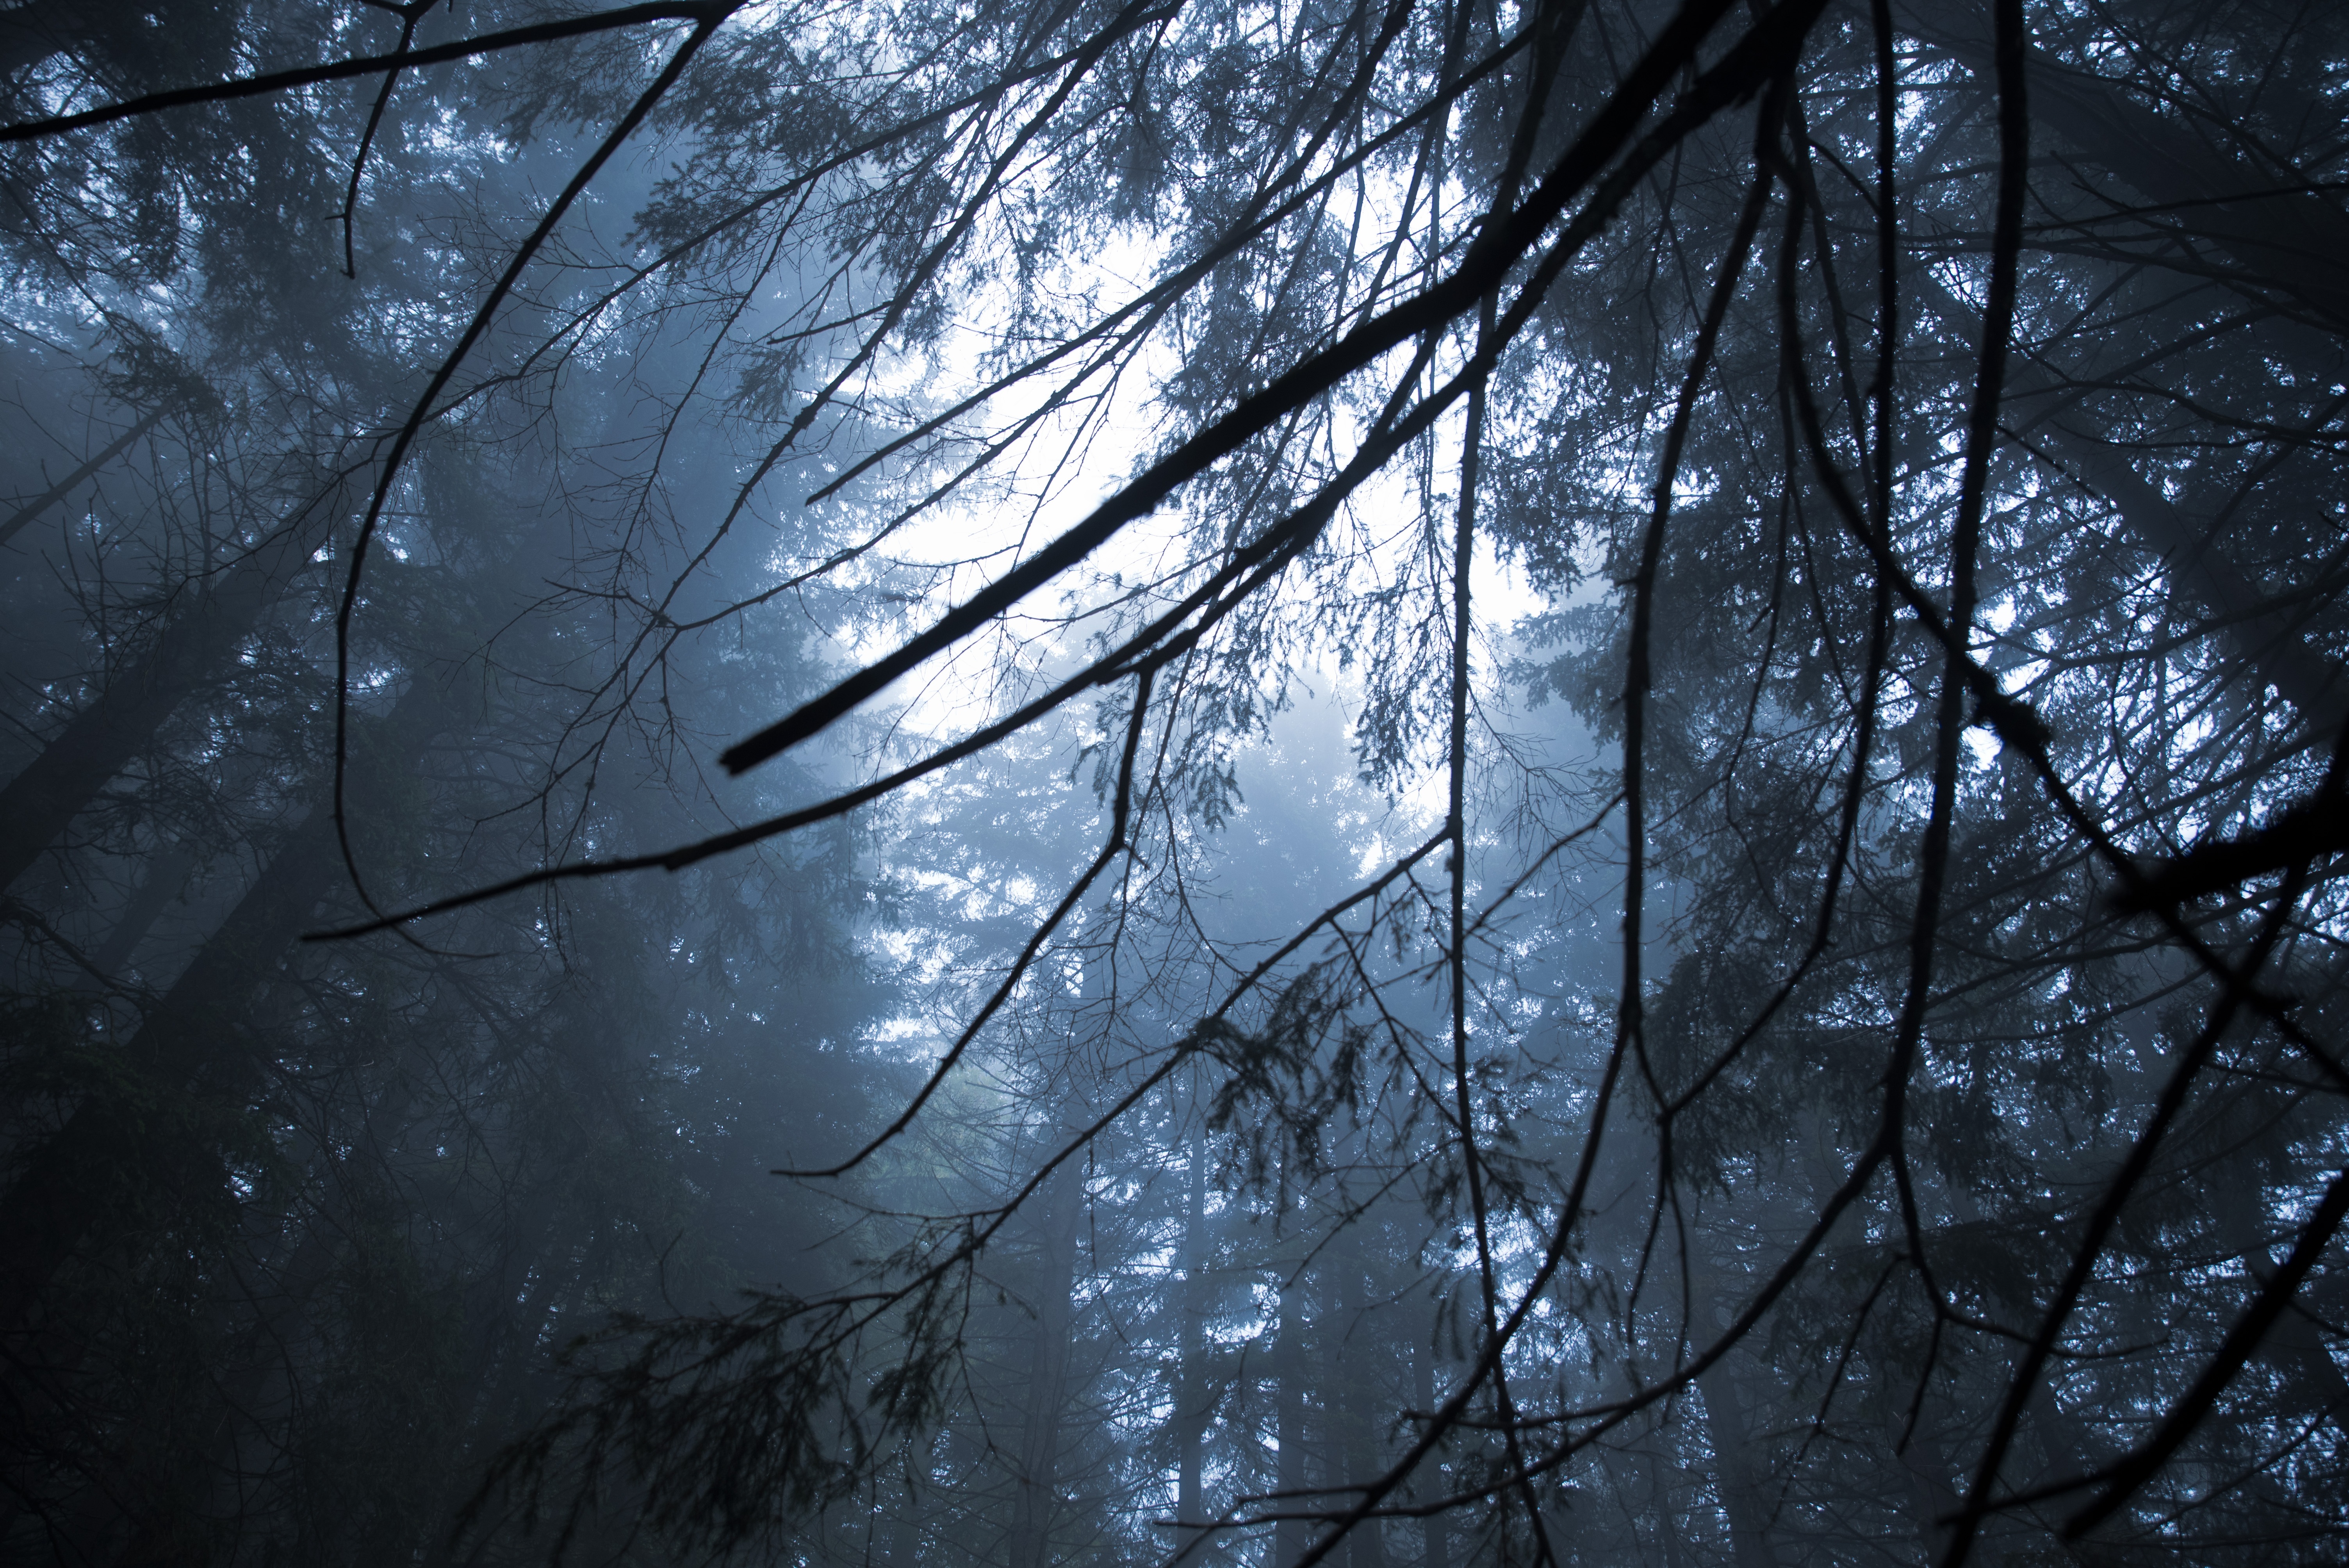
tree, nature, forest, branch, snow, cold, winter, light, plant, fog, mist, sunlight, morning, leaf, frost, reflection, weather, darkness, monochrome, season, trees, branches, forrest, habitat, freezing, atmospheric phenomenon, woody plant